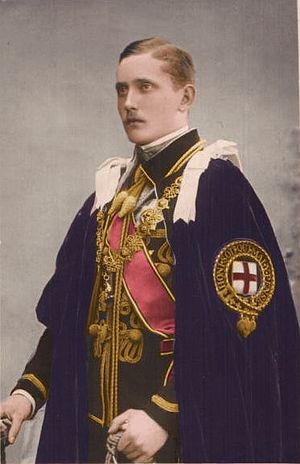
Arthur af Connaught (1883-1938)
Hans Kongelige Højhed Prins Arthur Frederick Patrick Albert af Connaught og Strathearn var sønnesøn af dronning Victoria af Storbritannien, bror til kronprinsesse Margareta af Sverige, svoger til kong Gustav 6. Adolf af Sverige og morbror til dronning Ingrid af Danmark.